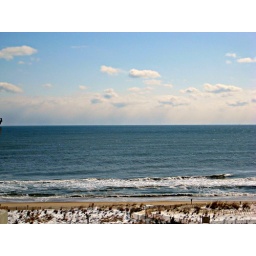
blue sky over atlantic ocean